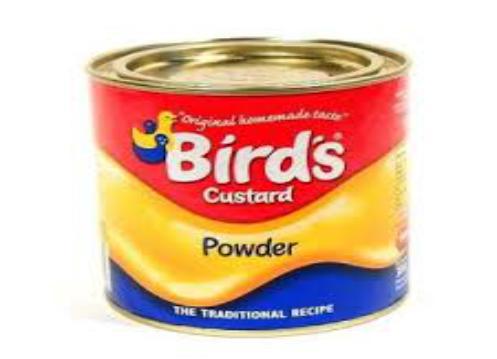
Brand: Bird's Custard
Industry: Food